Tobi Kahn

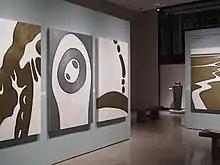
"Tobi Kahn: Sacred Spaces for the 21st Century" (installation view) The Museum of Biblical Art, November 2009

In 2022, "Tobi Kahn Unit: 7 Works in the Permanent Collection", The Phillips Collection, Washington, D.C.